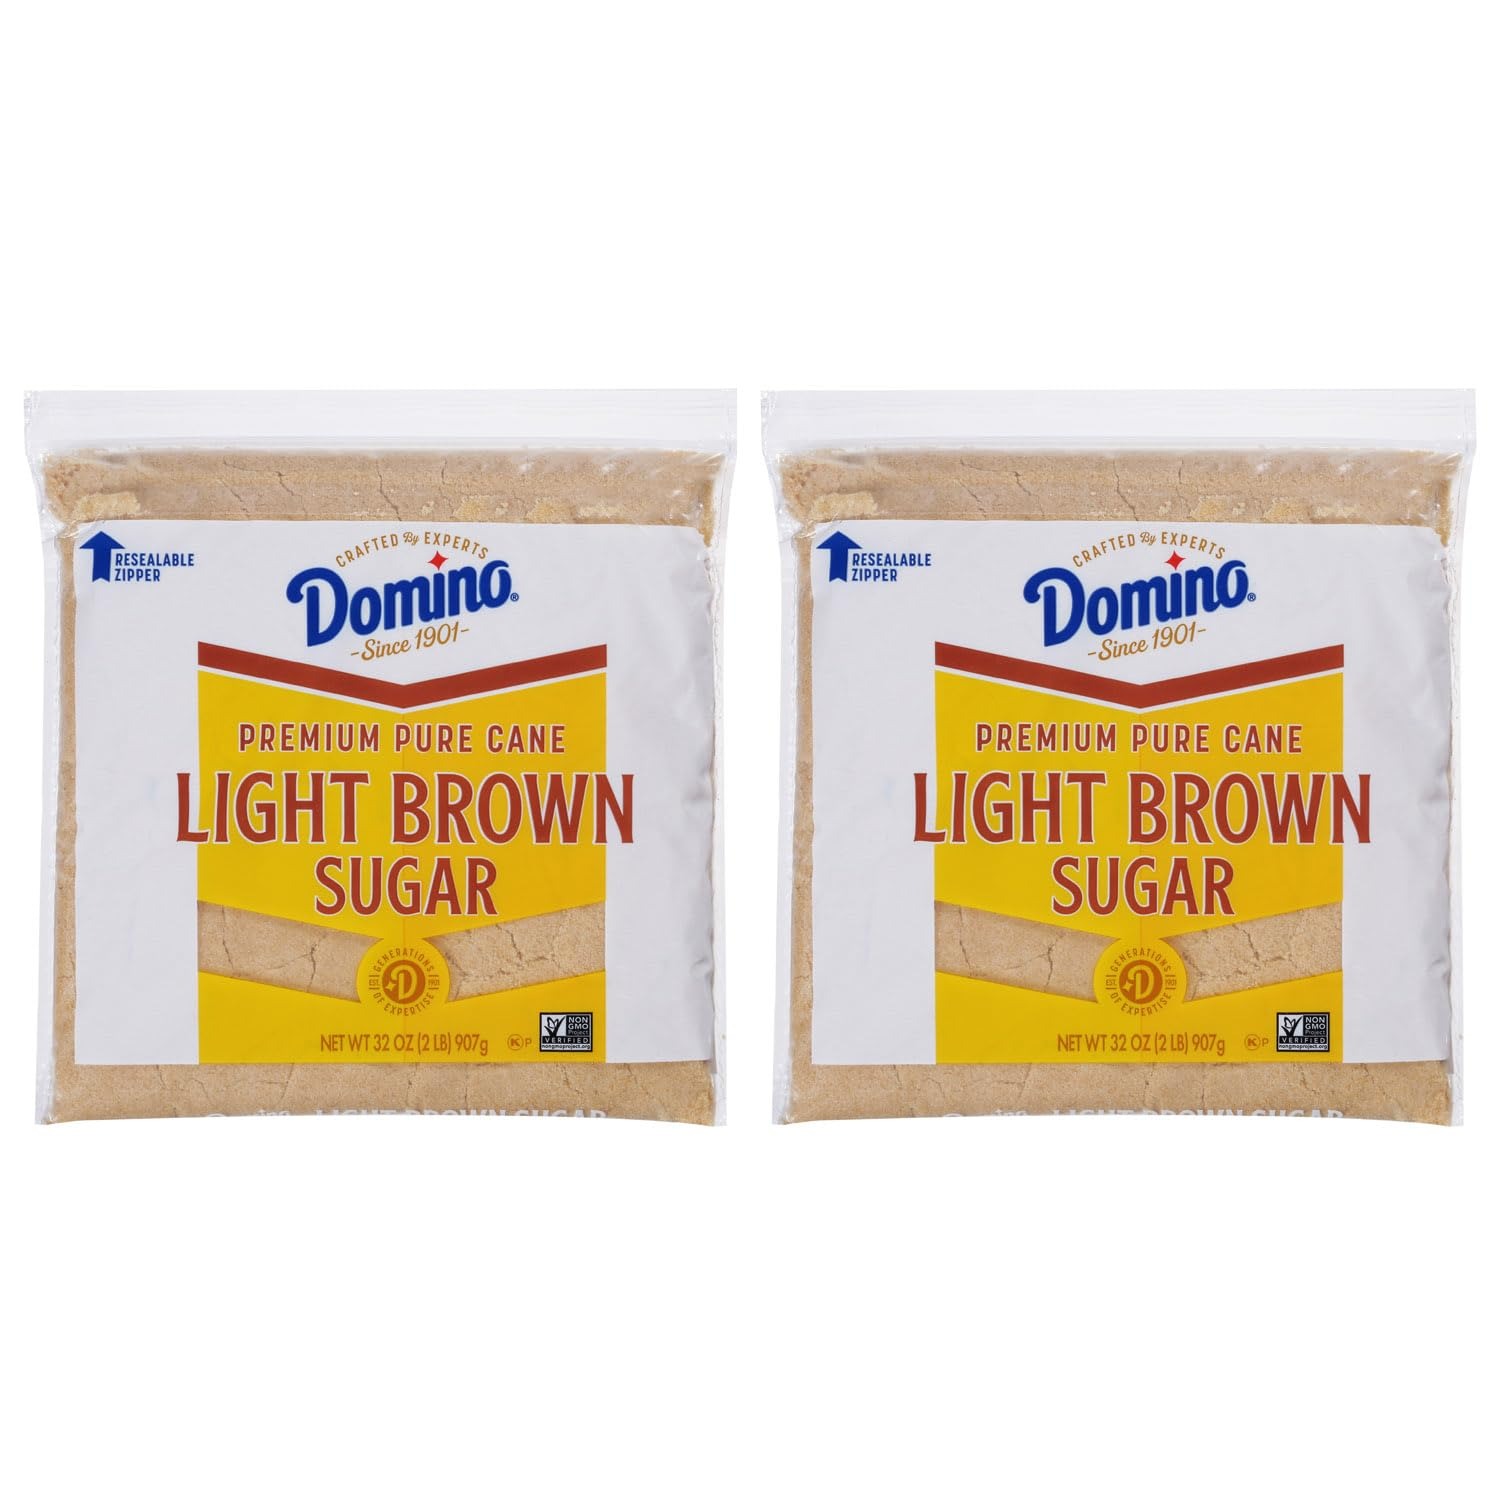
Item Name: Domino® Light Brown Sugar, 2 lb Zipper Bag Domino® Brown Sugar (Pack of 2)
Bullet Point 1: RICH BUTTERY AND CARAMEL FLAVOR – Perfect for baking, cooking, and sweetening, Domino Light Brown Sugar adds a warm sweetness to cookies, cakes, sauces, and more
Bullet Point 2: SOFT, MOIST TEXTURE FOR PERFECT RESULTS – Naturally soft and easy to blend, this brown sugar ensures chewy cookies, tender cakes, and flavorful glazes, delivering the right texture in every recipe.
Bullet Point 3: CONVENIENT RESEALABLE ZIPPER BAG – Designed for freshness and easy storage, the 2 lb zipper bag keeps sugar moist and clump-free, making measuring and scooping effortless for all your baking needs.
Bullet Point 4: VERSATILE PANTRY ESSENTIAL – Ideal for homemade cookies, brownies, barbecue sauces, marinades, and oatmeal toppings, this brown sugar enhances both sweet and savory dishes with a deep, balanced sweetness.
Bullet Point 5: STOCK UP FOR EVERYDAY BAKING – With this pack of two 2 lb bags, you’ll always have high-quality, pure cane brown sugar on hand for baking, cooking, and creating delicious homemade recipes.
Product Description: Domino Light Brown Sugar, 2 lb Zipper Bag (Pack of 2) – The Essential Baking Staple Bring rich, buttery sweetness to your homemade creations with Domino Light Brown Sugar. Crafted from cane sugar, its warm, caramelized flavor makes it a must-have for baking, cooking, and sweetening everyday recipes. Whether you're whipping up soft, chewy cookies, golden shortbreads, or indulgent blondies, this brown sugar adds depth and moisture to every bite. If a recipe calls for "brown sugar" without specifying light or dark, Domino Light Brown Sugar is the right choice—offering the perfect balance of mild molasses flavor and natural sweetness. It’s also ideal for crumble toppings, glazes, marinades, and savory dishes, bringing richness and complexity to everything from barbecue sauces to roasted vegetables. Designed for ease and freshness, our resealable 2 lb zipper bag keeps brown sugar soft, scoopable, and free from clumps, ensuring it’s always ready for your next baking project. This pack of two means you’ll have plenty on hand for holiday baking, everyday cooking, and special occasions. Upgrade your pantry with Domino Light Brown Sugar—the trusted choice of home bakers and cooks for generations. Sweeten, bake, and create with confidence!
Value: 64.0
Unit: Ounce

Price: 10